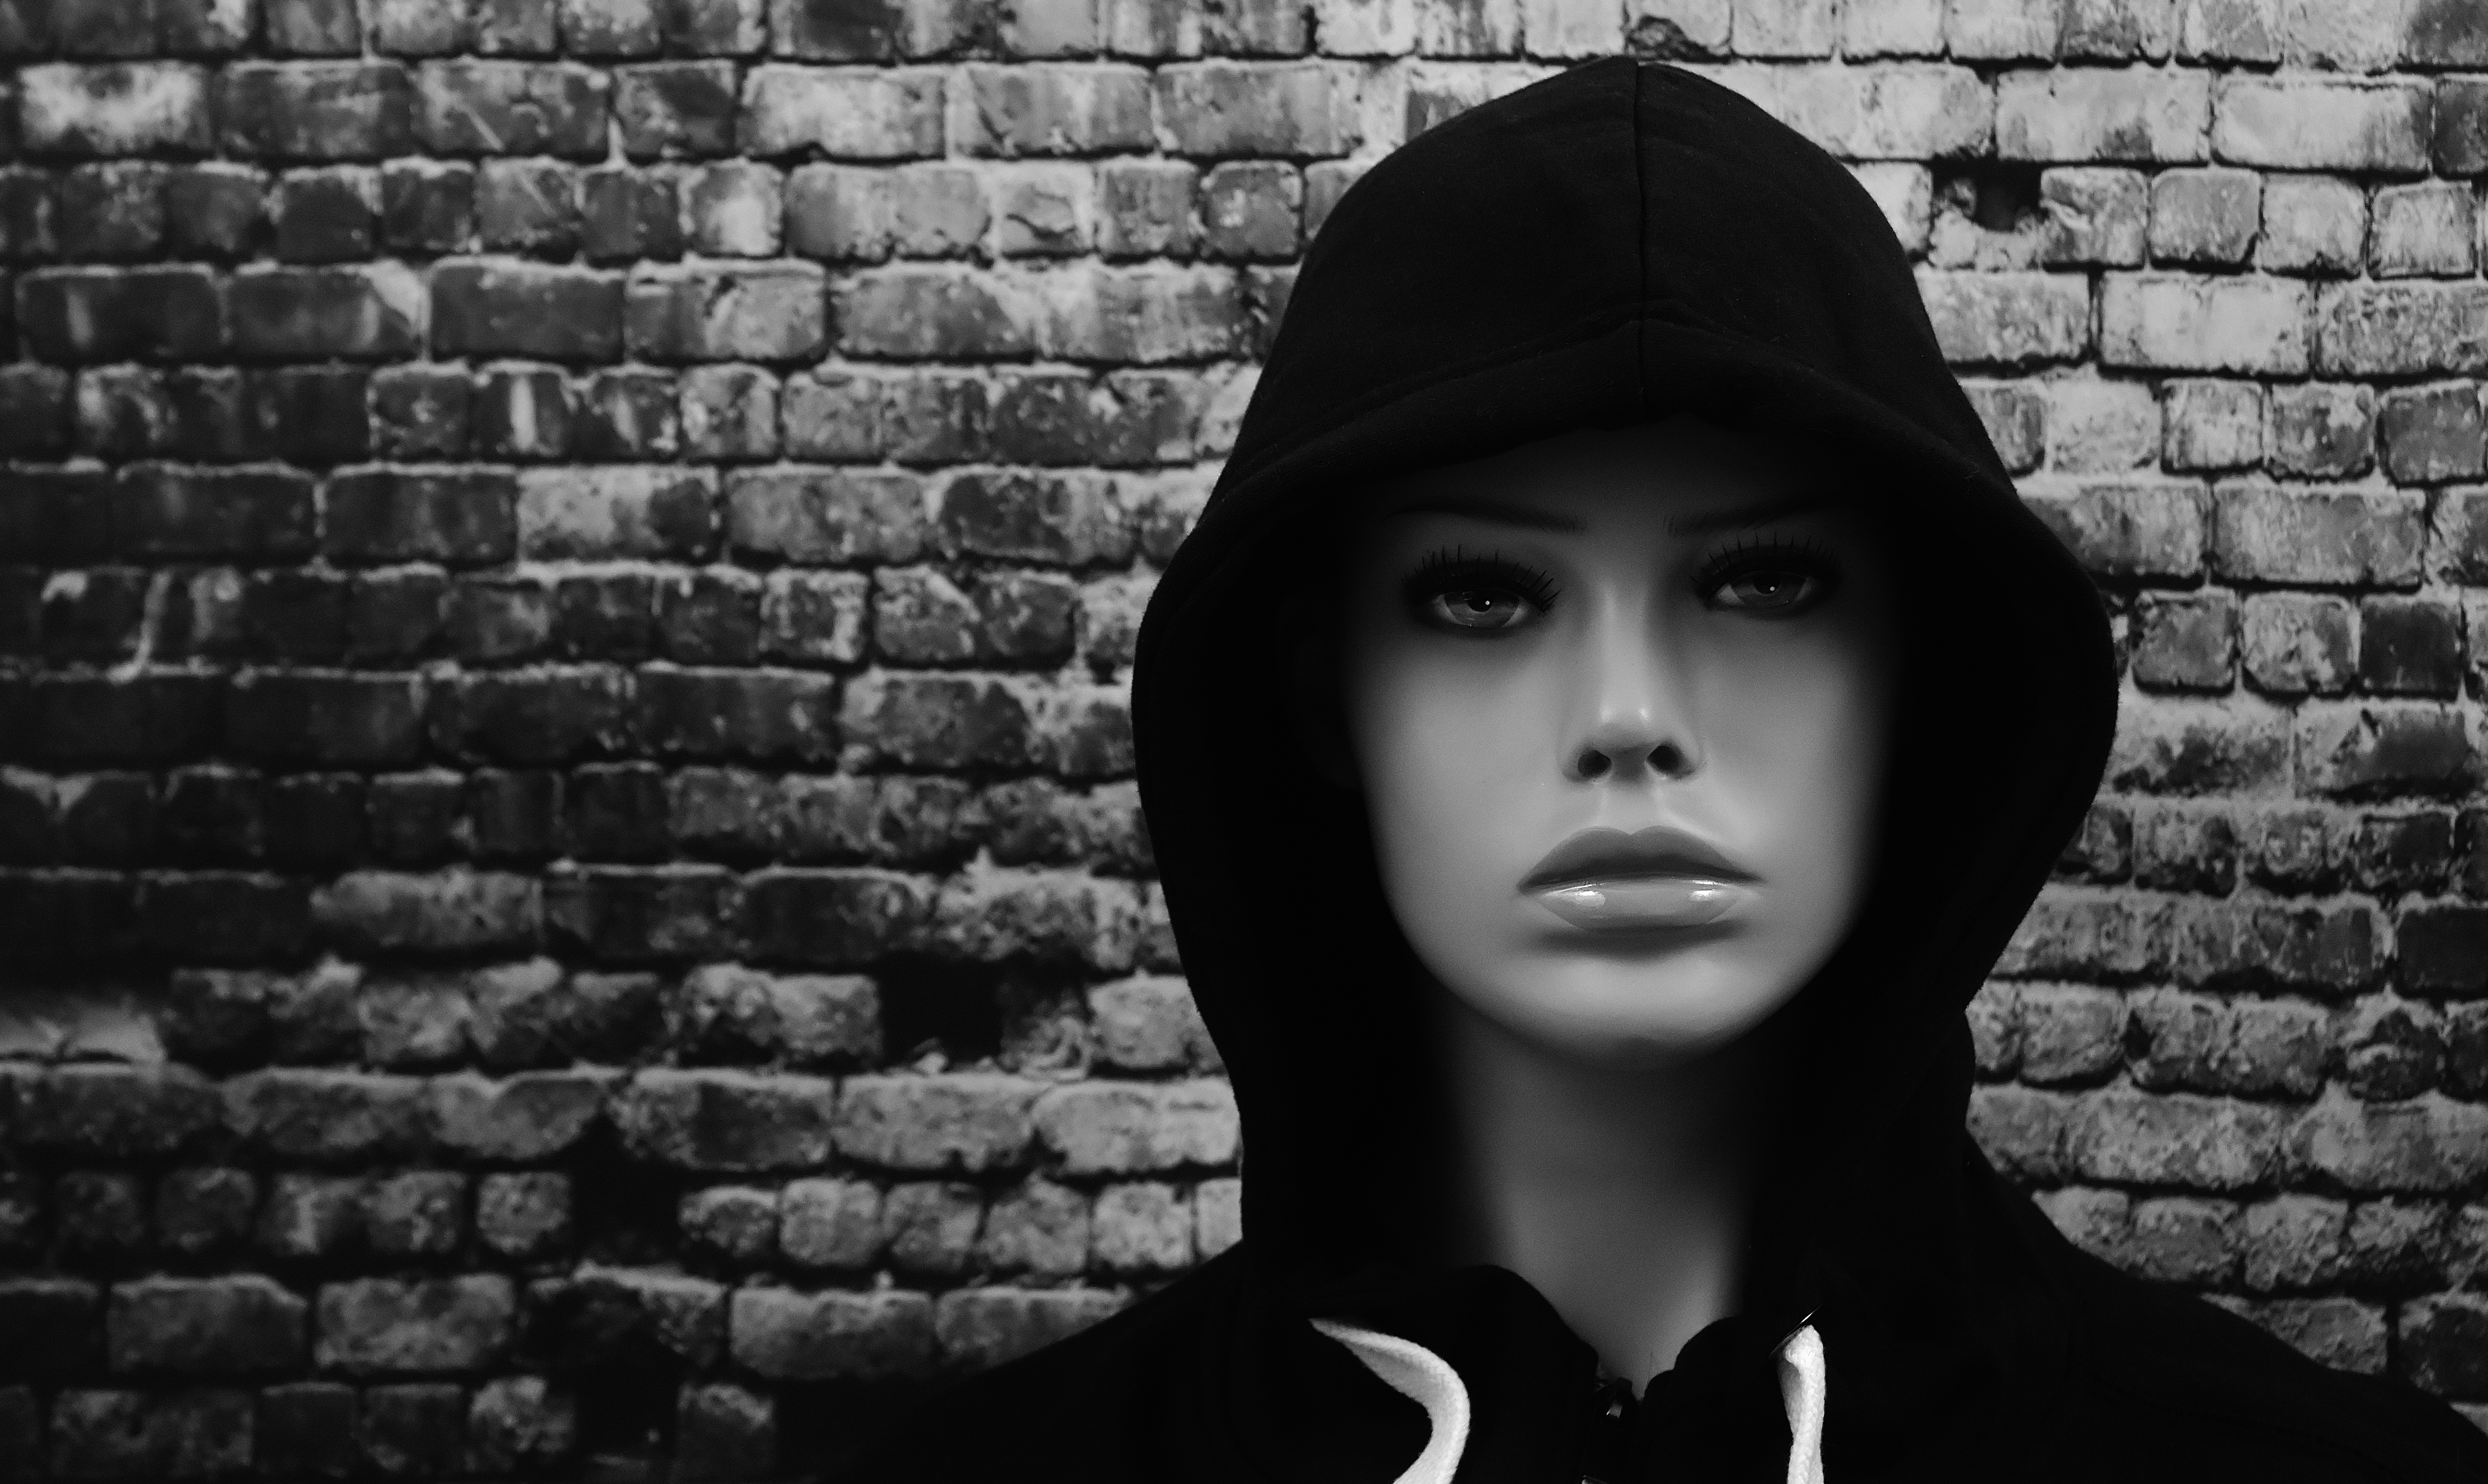
person, black and white, woman, white, photography, view, female, portrait, model, darkness, fashion, black, monochrome, hood, mannequin, face, mysterious, head, beauty, femininity, attractive, photo shoot, monochrome photography, portrait photography, film noir, human positions, bschaufensterpuppe